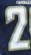
Number: 2